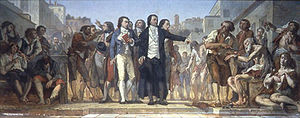
Jean-Baptiste Pussin
Pinel frigør de indsatte i Bicêtre i 1793. Maleri af Charles-Louis Mullet, Académie nationale de médecine.
Jean-Baptiste Pussin var en hospitalsforstander, der sammen med sin kone og kollega Marguerite gennemførte en mere human behandling af patienter med psykiske lidelser i 19. århundredes Frankrig. De fik lægen Philippe Pinel til at værdsætte og implementere deres tilgang, som - sammen med lignende initiativer i andre lande - blev kendt som moralsk behandling.